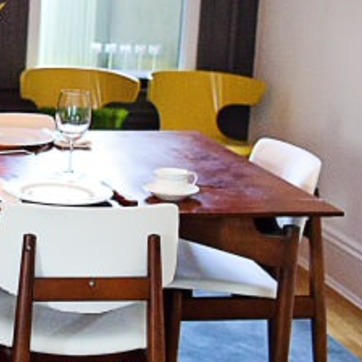
Material: ceramic